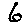
Label: 6